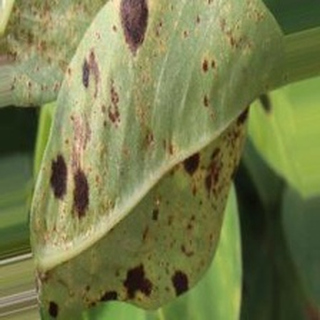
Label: groundnut_rust